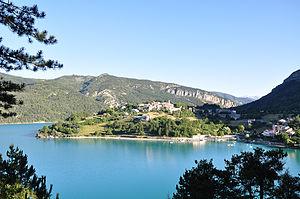
Saint-Julien et le Verdon
Saint-Julien-du-Verdon est une commune française, située dans le département des Alpes-de-Haute-Provence en région Provence-Alpes-Côte d'Azur.